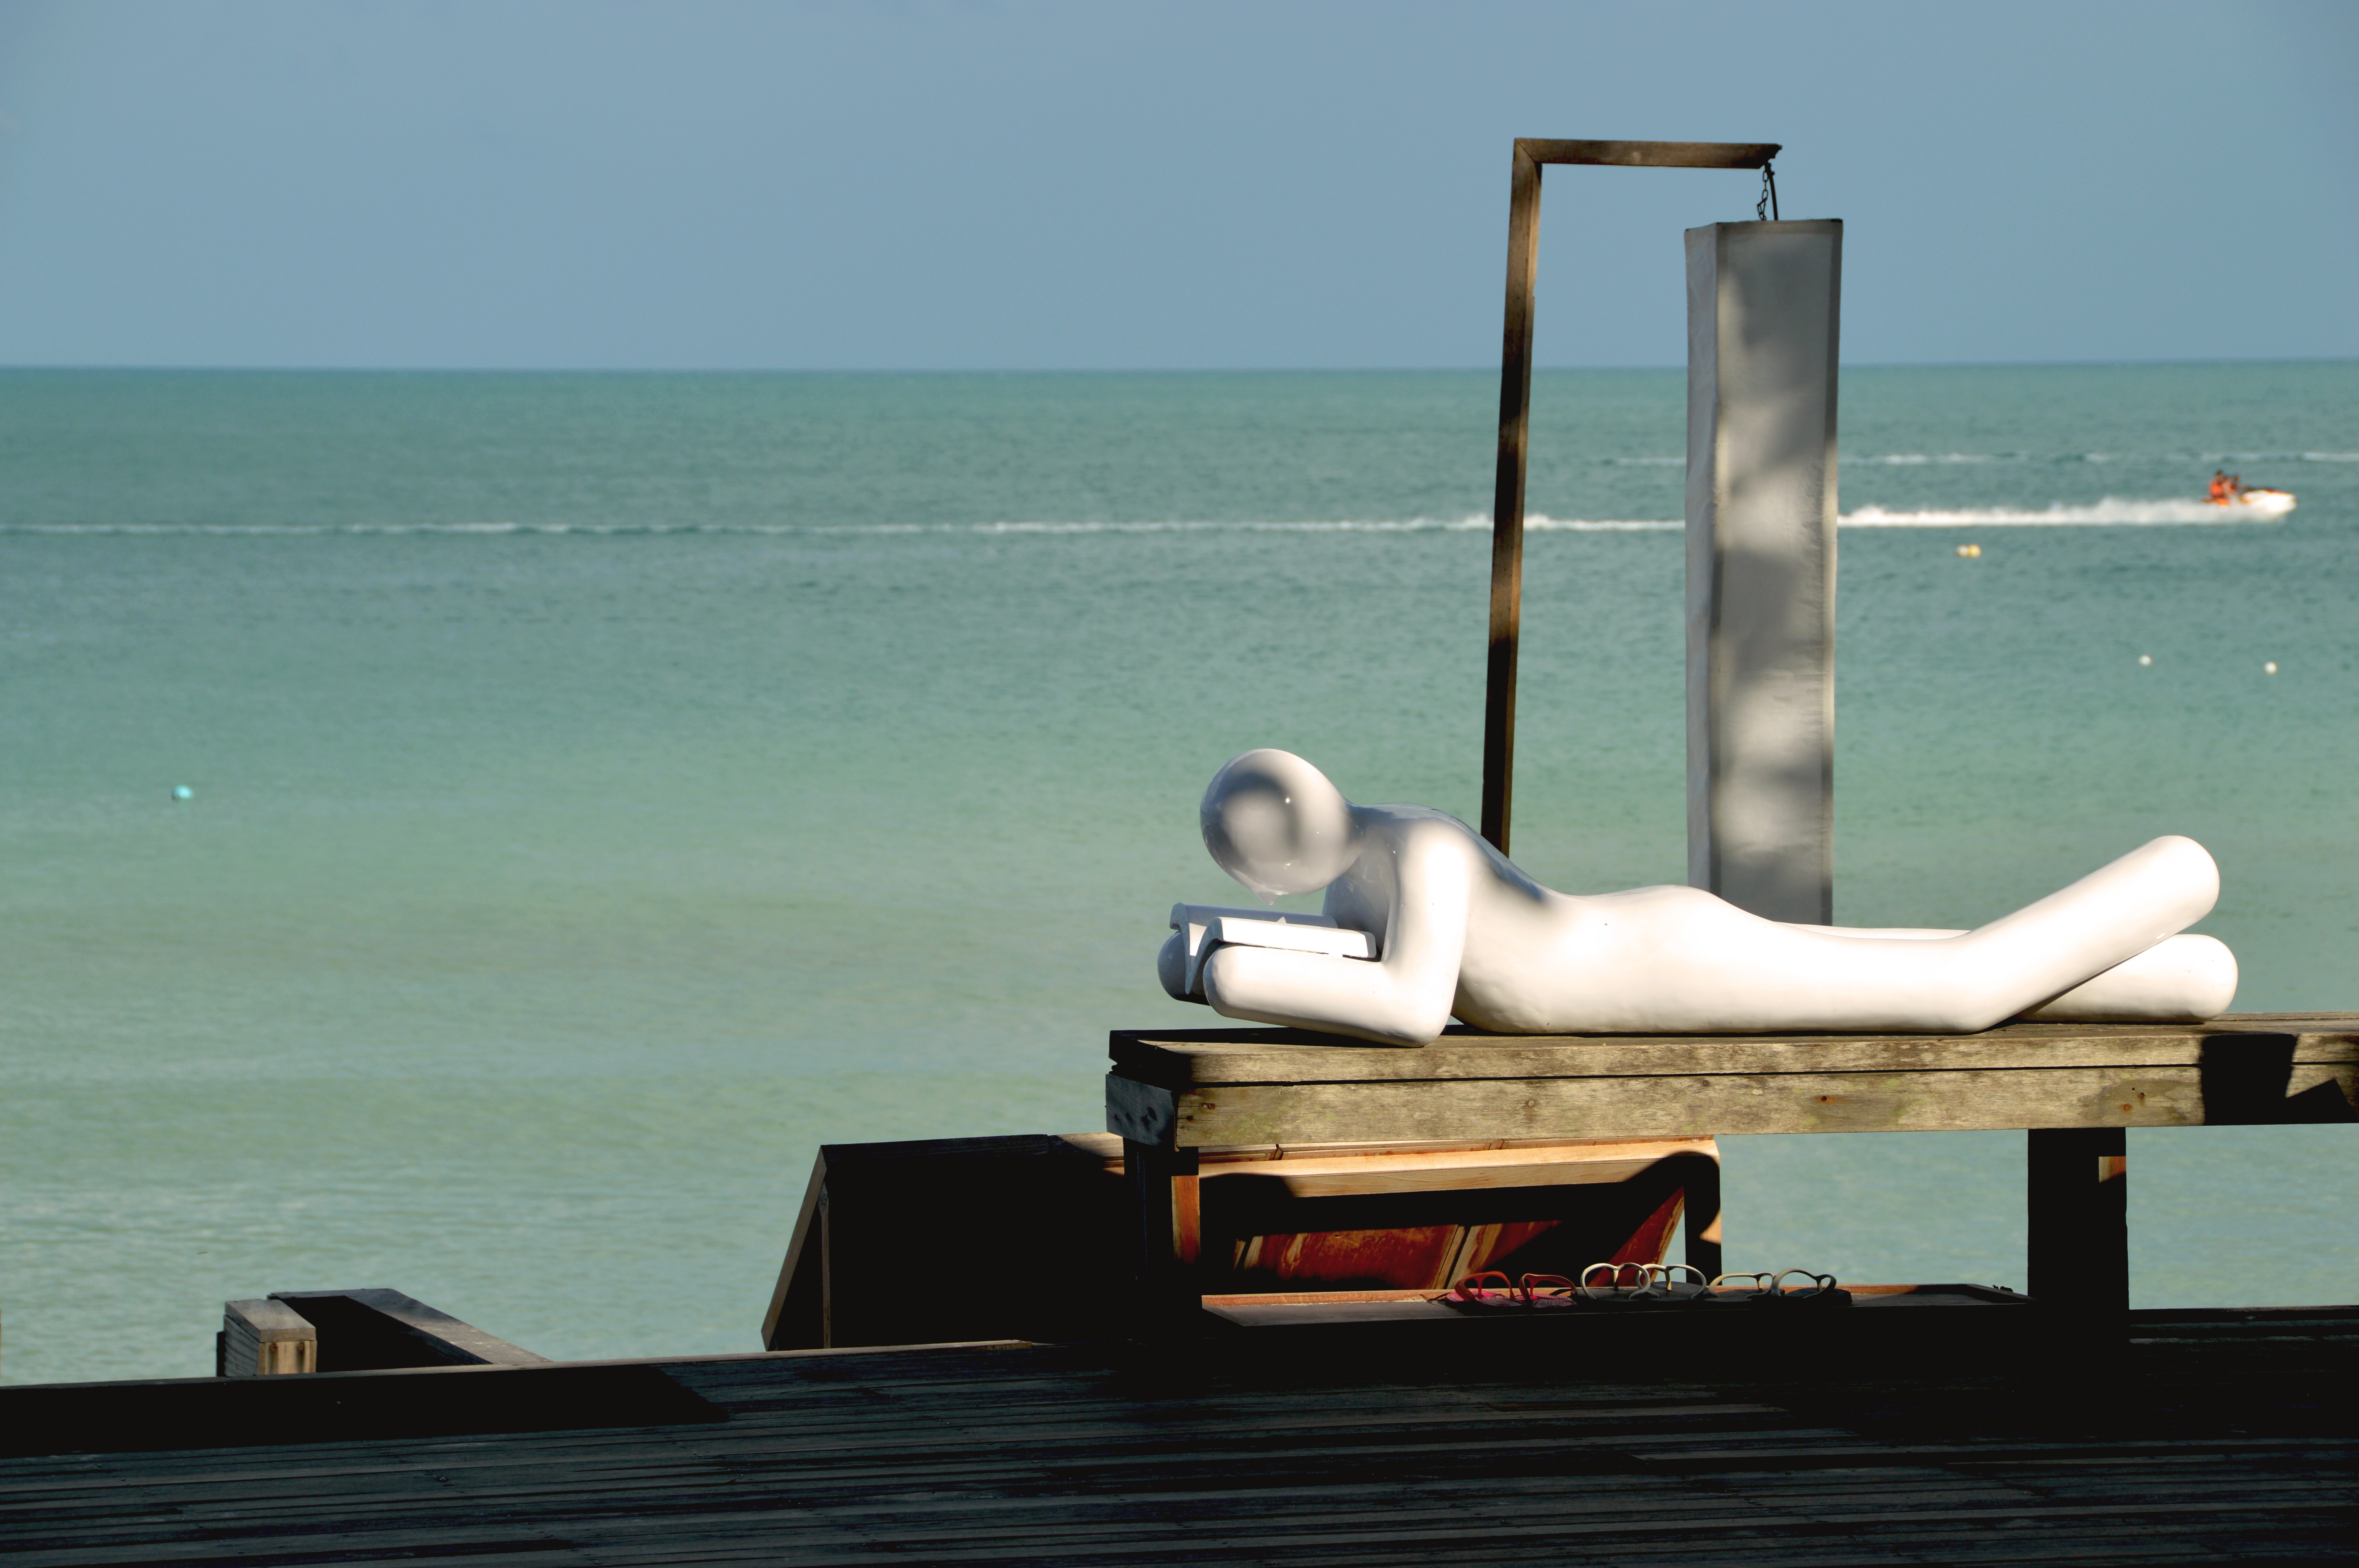
beach, sea, coast, ocean, shore, wave, vacation, vehicle, bay, body of water